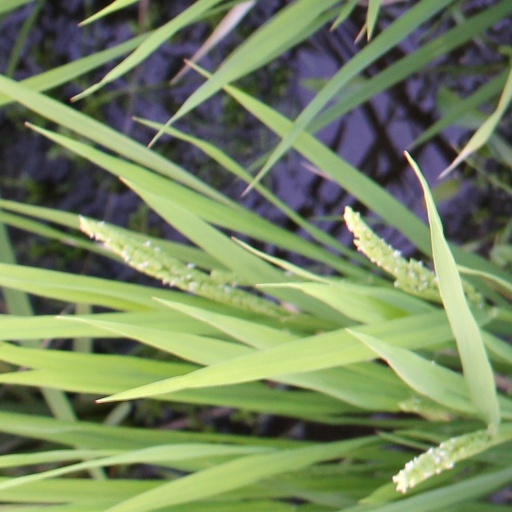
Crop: rice